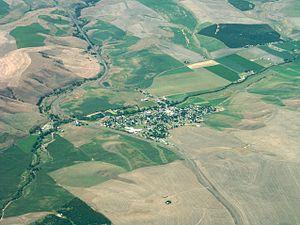
Dufur est une municipalité américaine située dans le comté de Wasco en Oregon. Lors du recensement de 2010, sa population est de 604 habitants.